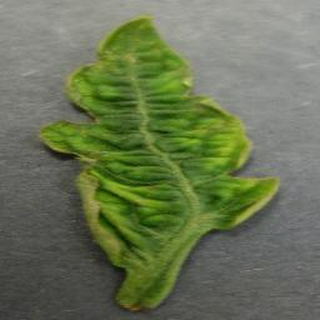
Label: tomato_yellow_leaf_curl_virus